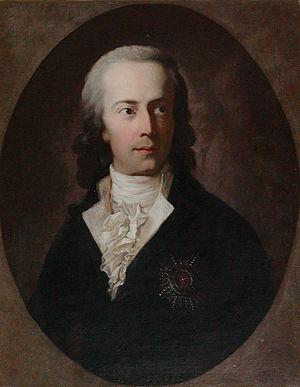
Frédéric-Christian II de Schleswig-Holstein-Sonderbourg-Augustenbourg, né à Augustenbourg le 28 septembre 1765 et y mort le 14 juin 1814, fut duc de Schleswig-Holstein-Sonderbourg-Augustenbourg de 1794 à 1814.